Space Mutiny

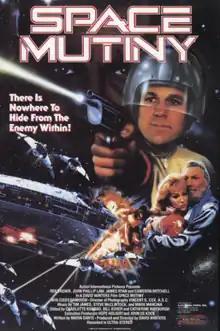
Film poster

Space Mutiny is a 1988 space opera science fiction film whose credited director is David Winters and replaced by Neal Sundstrom during production. Produced by Hope Holiday and shot in South Africa, it stars Reb Brown, Cisse Cameron, Cameron Mitchell, James Ryan, and John Phillip Law.